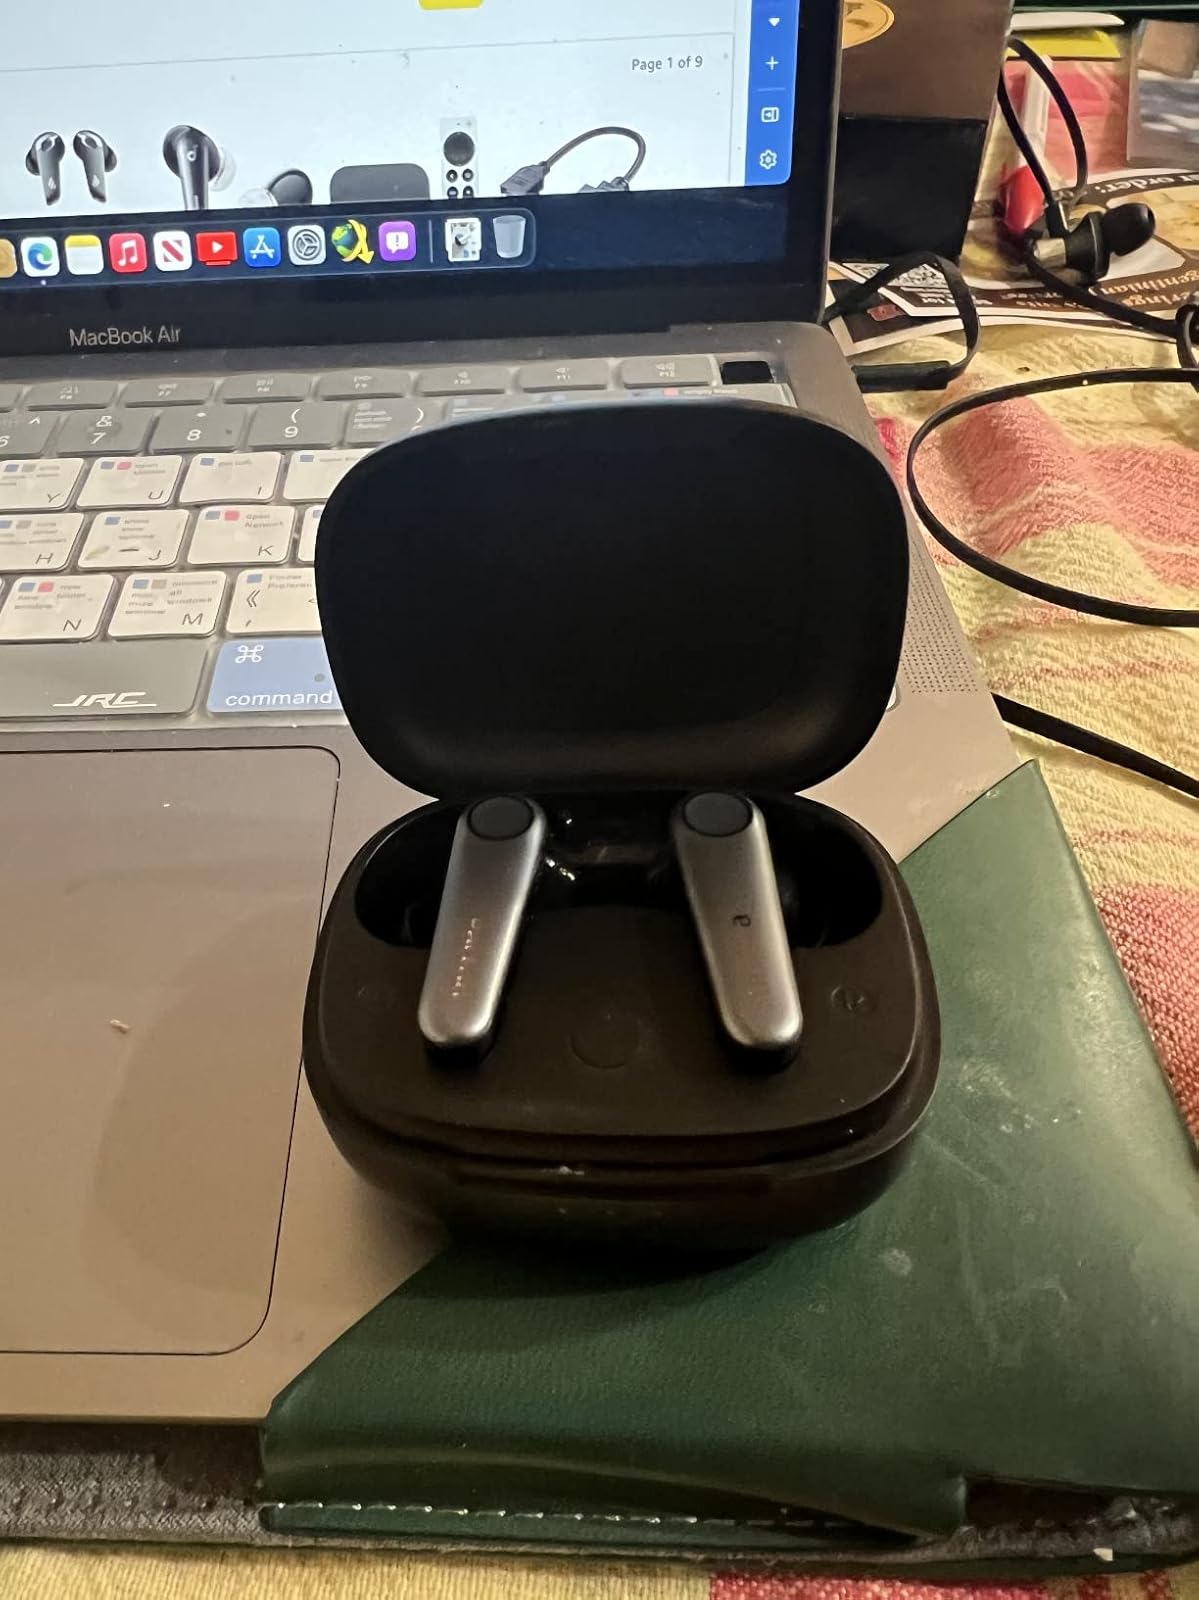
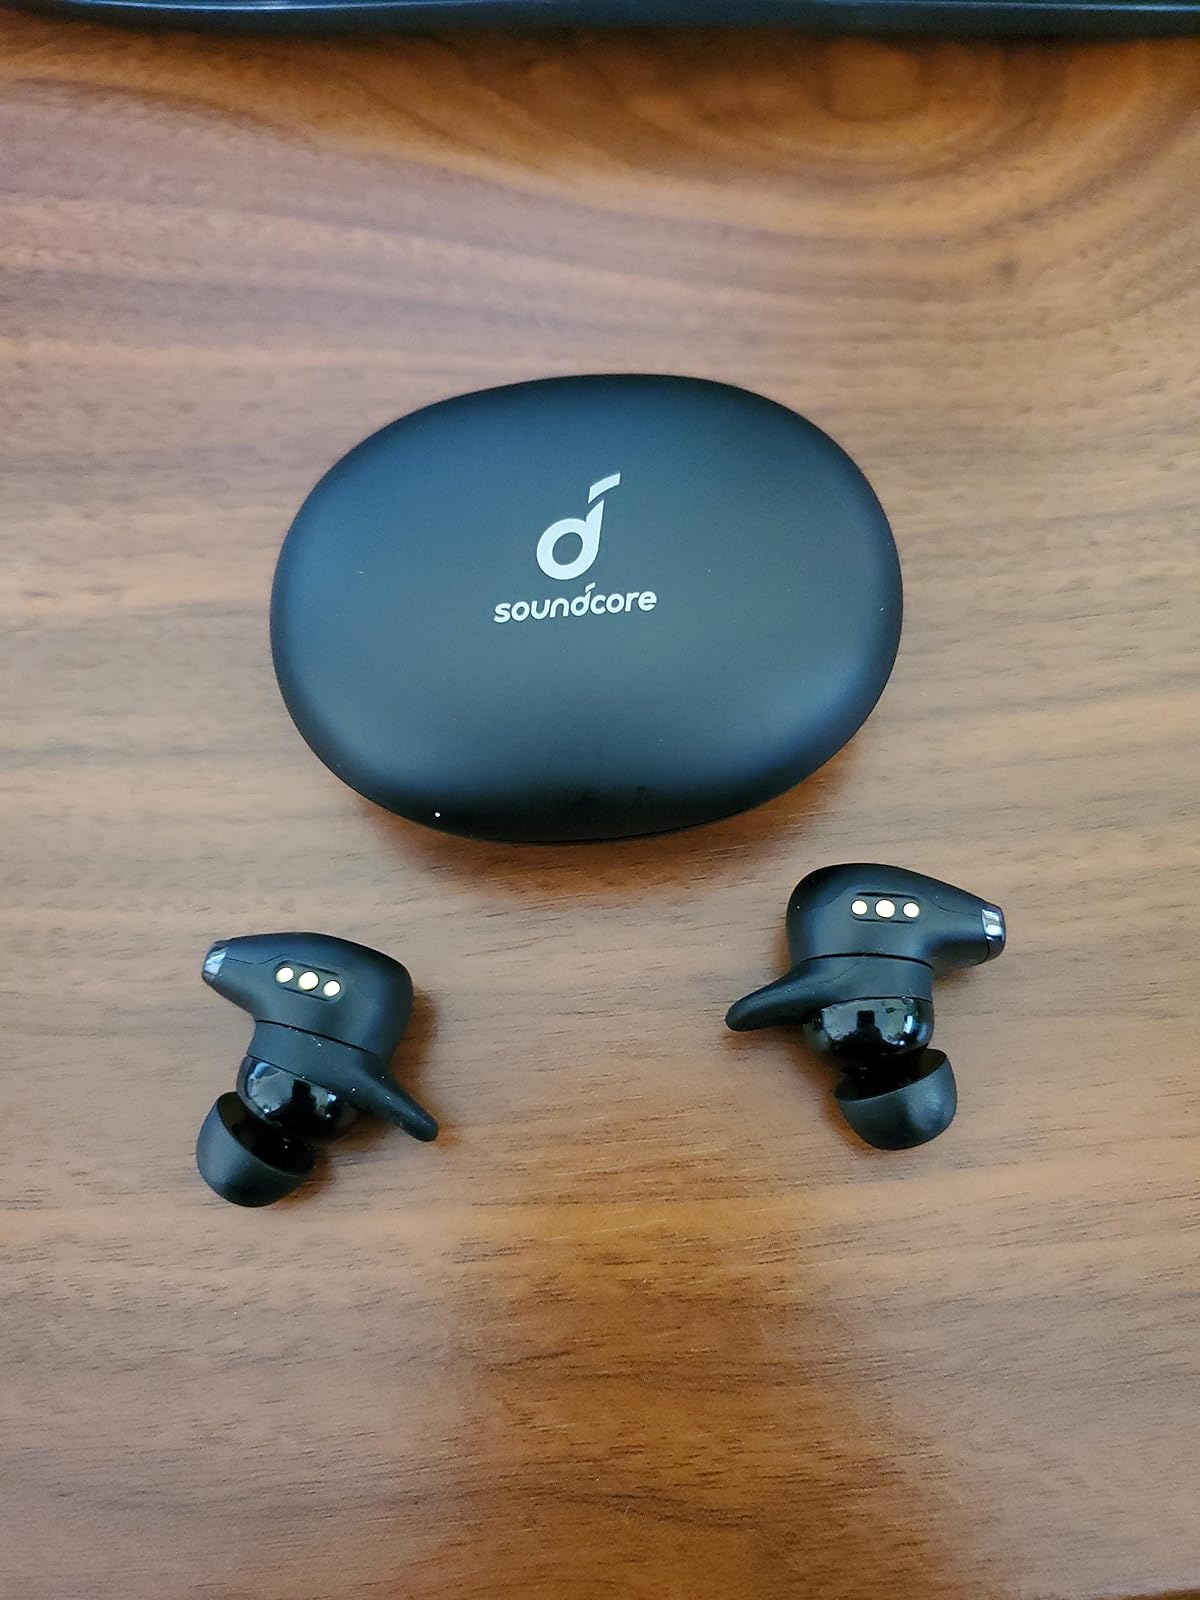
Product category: earbuds
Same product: no